Ridda Wars

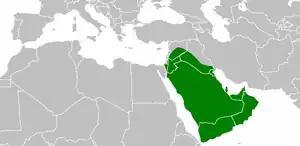
Rashidun Caliphate during the caliphate of Abu Bakr

With the collapse of the rebellions, Abu Bakr gained control of the entire Arabian Peninsula. He decided to expand the caliphate. It is unclear whether his intention was to mount a full-scale expansion, or preemptive attacks to secure a buffer zone between the Islamic state and the powerful Sasanian and Byzantine empires. This set the stage for the Islamic conquest of Persia.